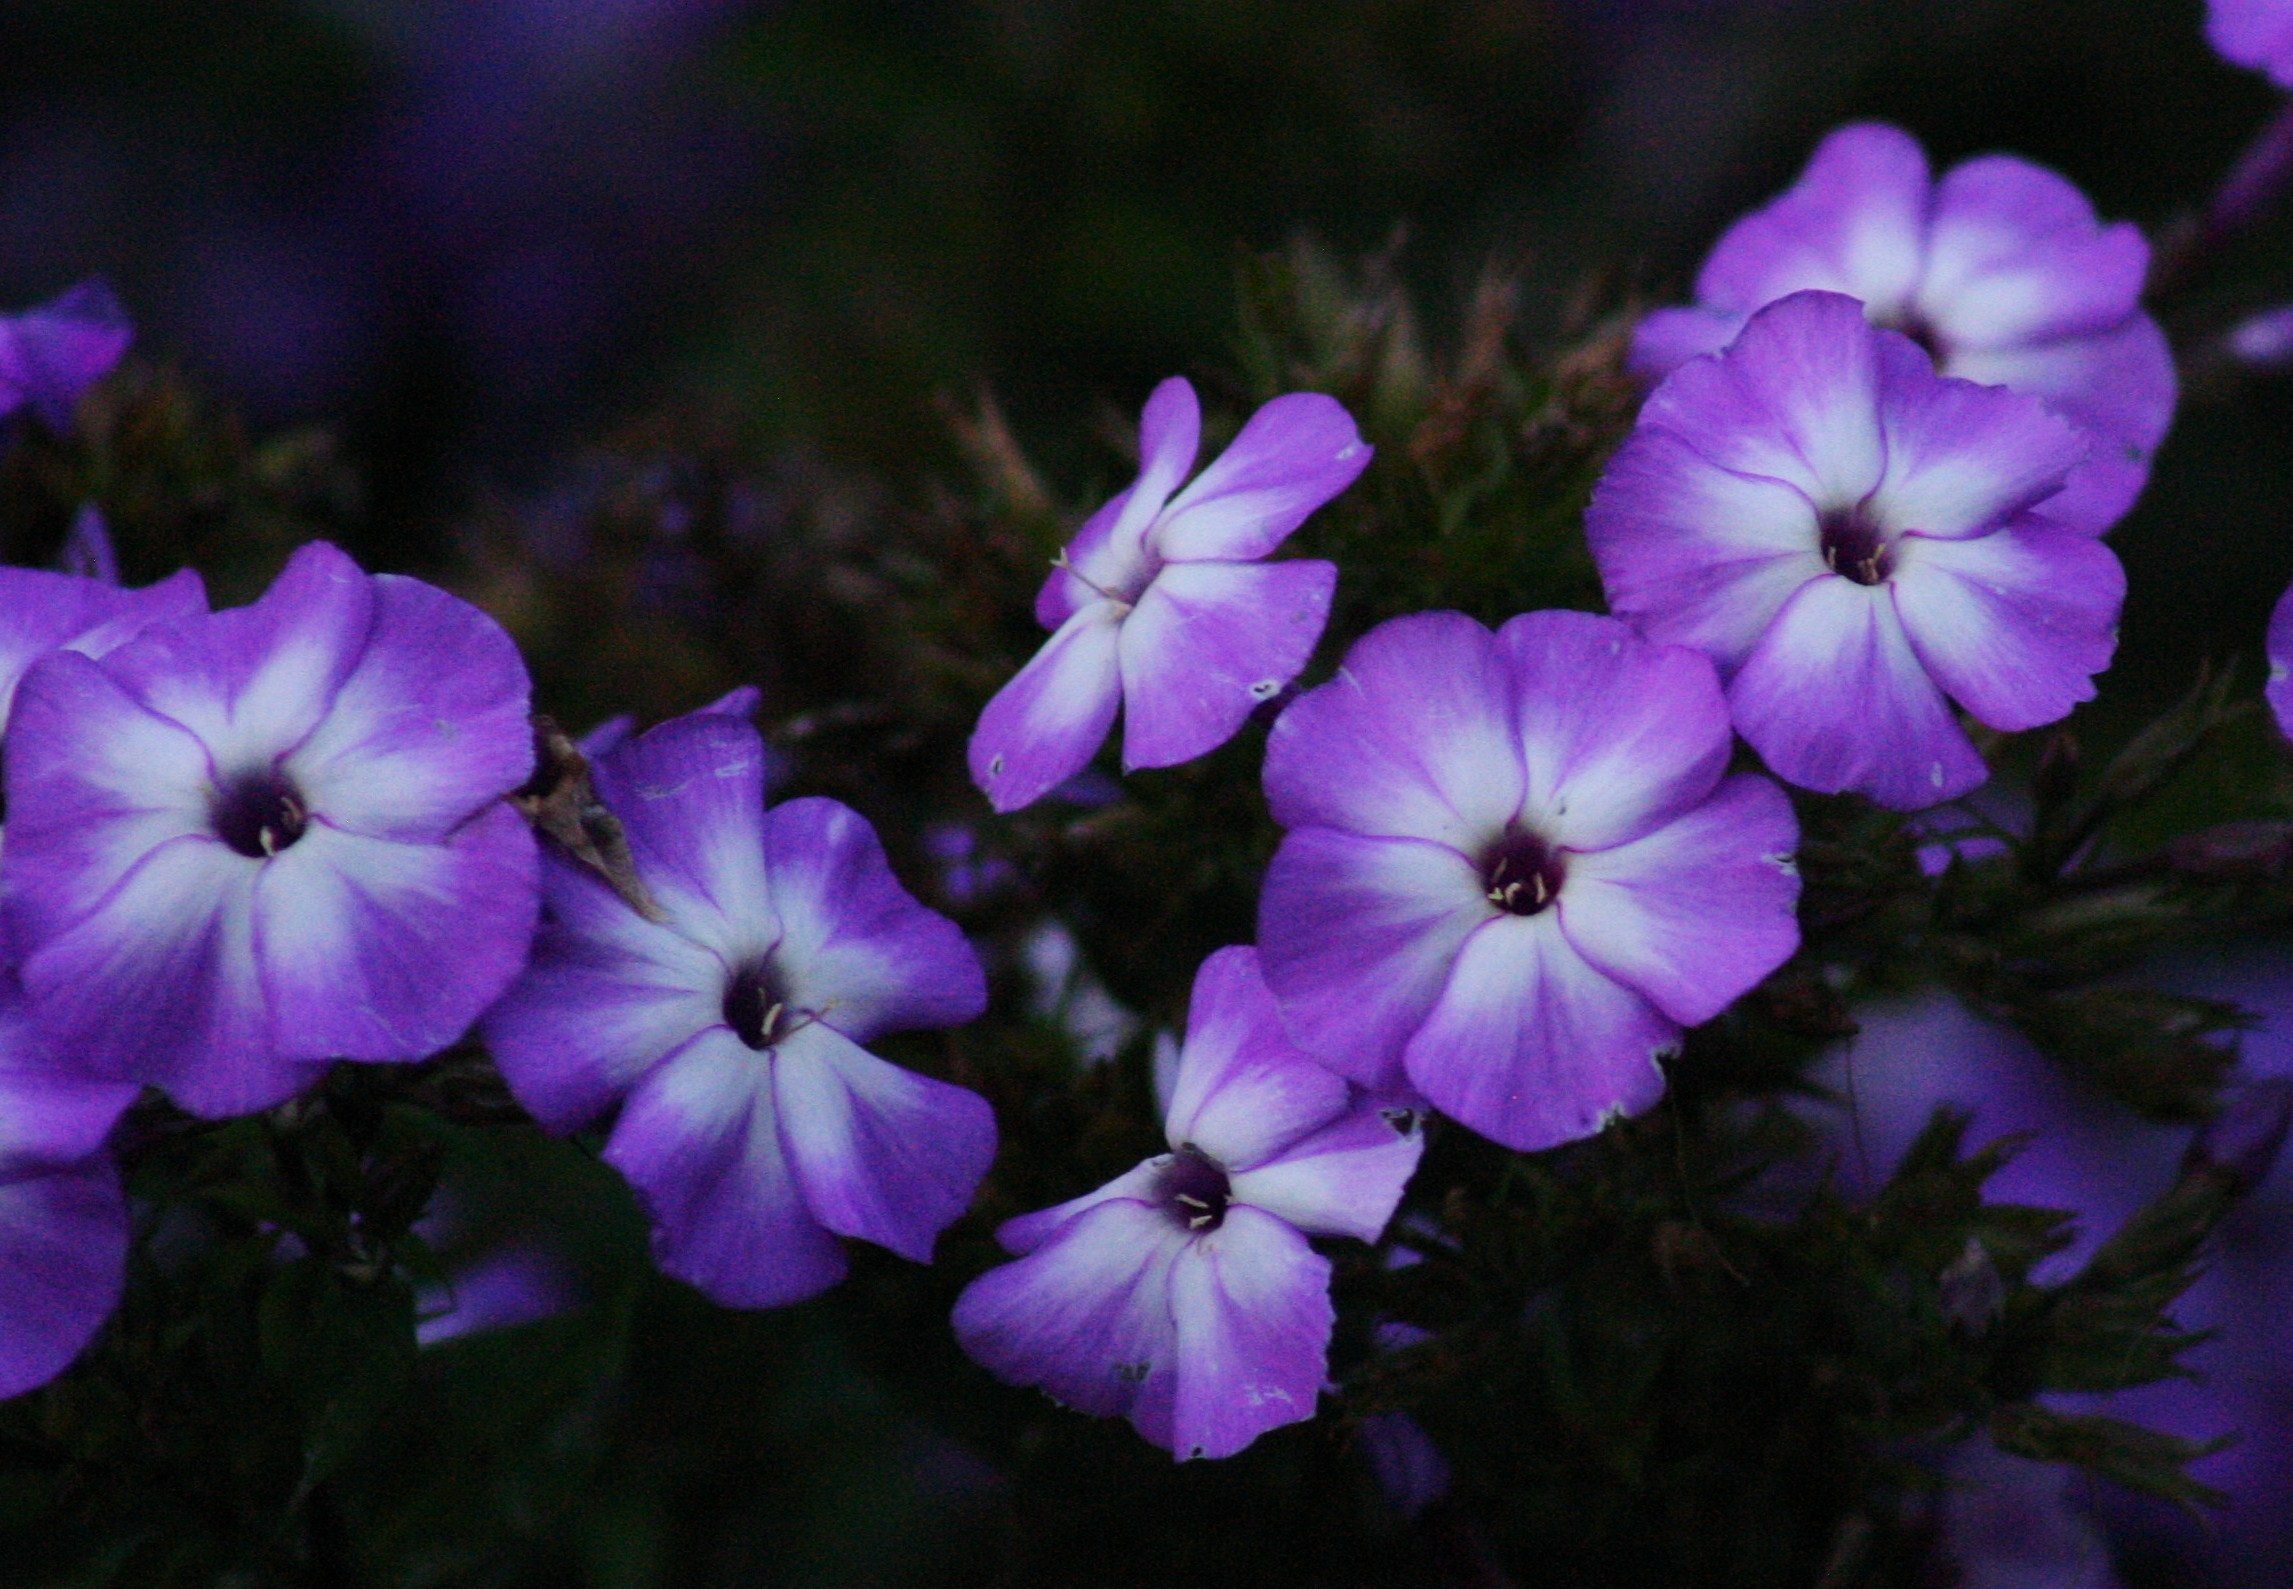
plant, flower, purple, petal, bloom, summer, floral, blooming, colorful, flora, wildflower, flowers, viola, macro photography, flowering plant, annual plant, land plant, violet family